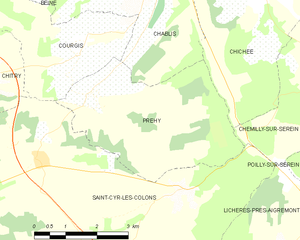
Carte des communes françaises Préhy